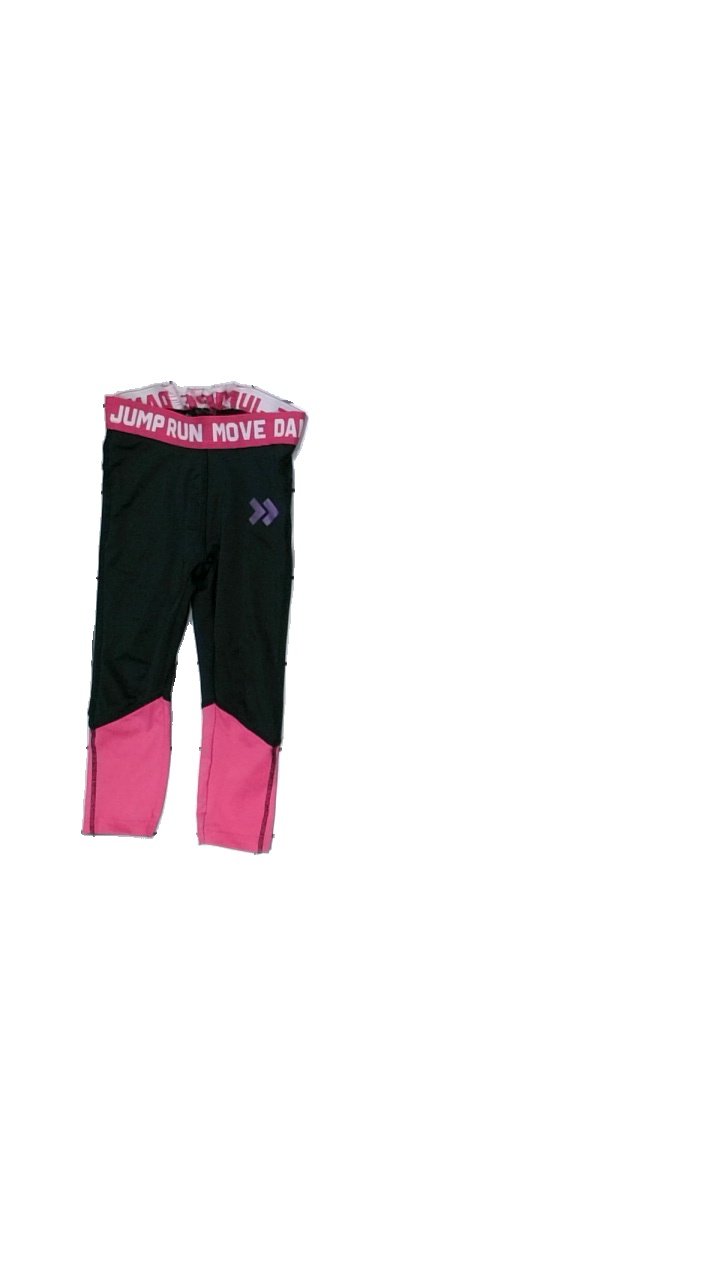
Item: Tights (Children)
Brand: Lager 157
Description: två färgade tränings tights med text runt resår i midjan, stretch trasig
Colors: Black, Pink, White
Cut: Regular
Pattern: Other
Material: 100% polyester
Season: All
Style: Sports
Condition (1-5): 2
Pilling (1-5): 5
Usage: Export
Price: <50